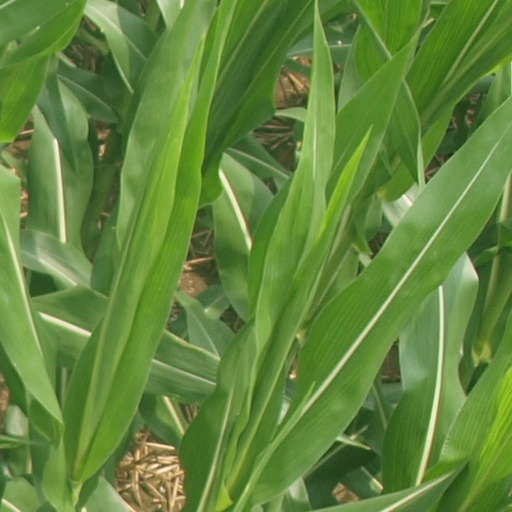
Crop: maize; corn